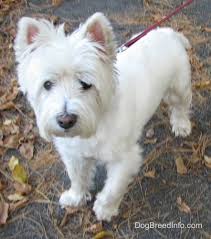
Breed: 209-n000040-West_Highland_white_terrier